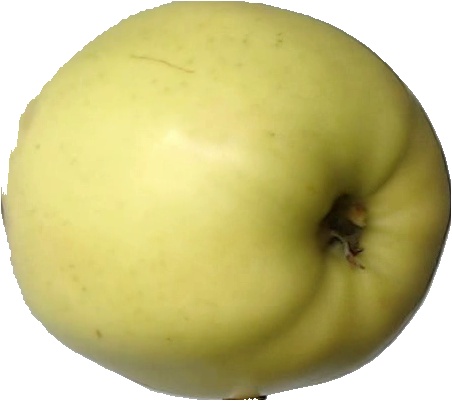
Label: apple_golden_2